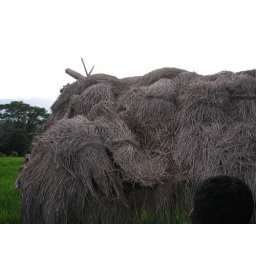
Thatched roof in a paddy field